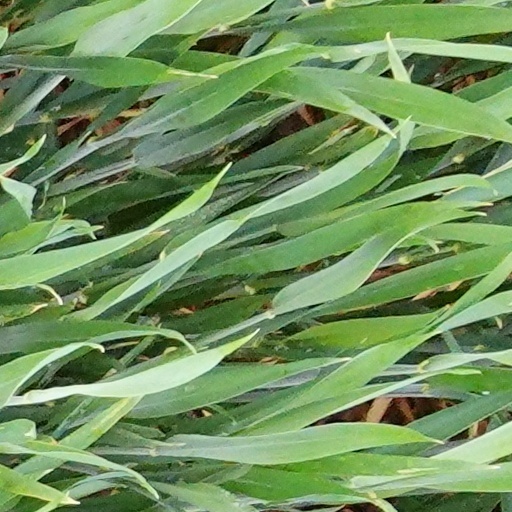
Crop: wheat